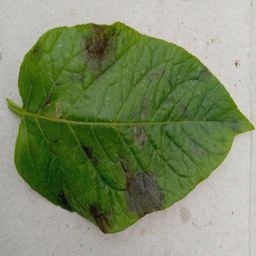
Etiqueta: Late Blight